Who Must Die in Rwanda's Genocide?: The State of Exception Realized

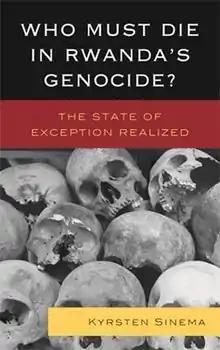
1st edition

Who Must Die in Rwanda's Genocide?: The State of Exception Realized is a 2015 non-fiction book by American politician Kyrsten Sinema. Published by Lexington Books, the book is a qualitative study on the history of human rights violations in Rwanda, culminating with the Rwandan genocide of 1994. The book's text is derived from Sinema's 2012 doctoral thesis, Who Must Die: The State of Exception in Rwanda's Genocide, presented to fulfill her Doctor of Philosophy (PhD) in justice studies from Arizona State University.